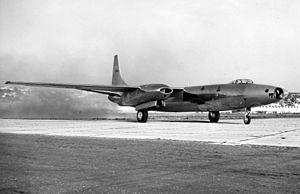
Ceci est la liste des bombardiers utilisés par les forces armées des États-Unis. La liste inclut également les projets et prototypes de bombardier conçus pour l’armée américaine. La liste est triable en fonction de plusieurs critères.
Le Convair XB-46 est un prototype de bombardier à réaction américain développé dans les années 1940.